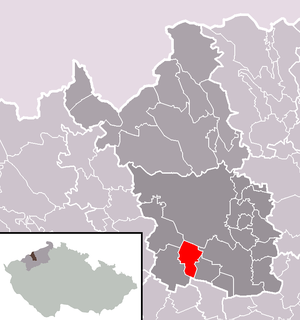
Lišnice est une commune du district de Most, dans la région d'Ústí nad Labem, en Tchéquie. Sa population s'élevait à 202 habitants en 2018.